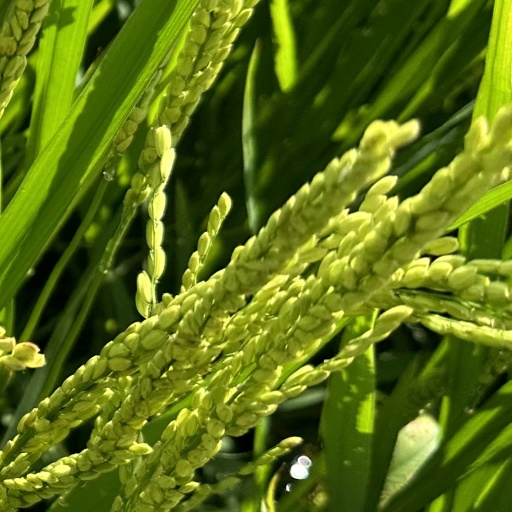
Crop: rice